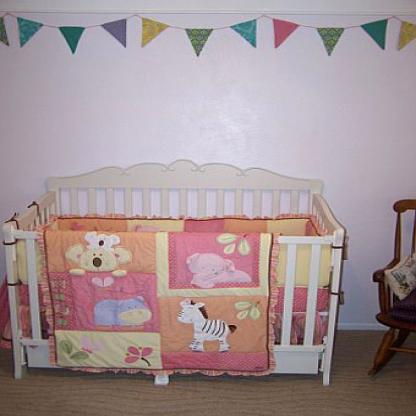
Scene: Indoor